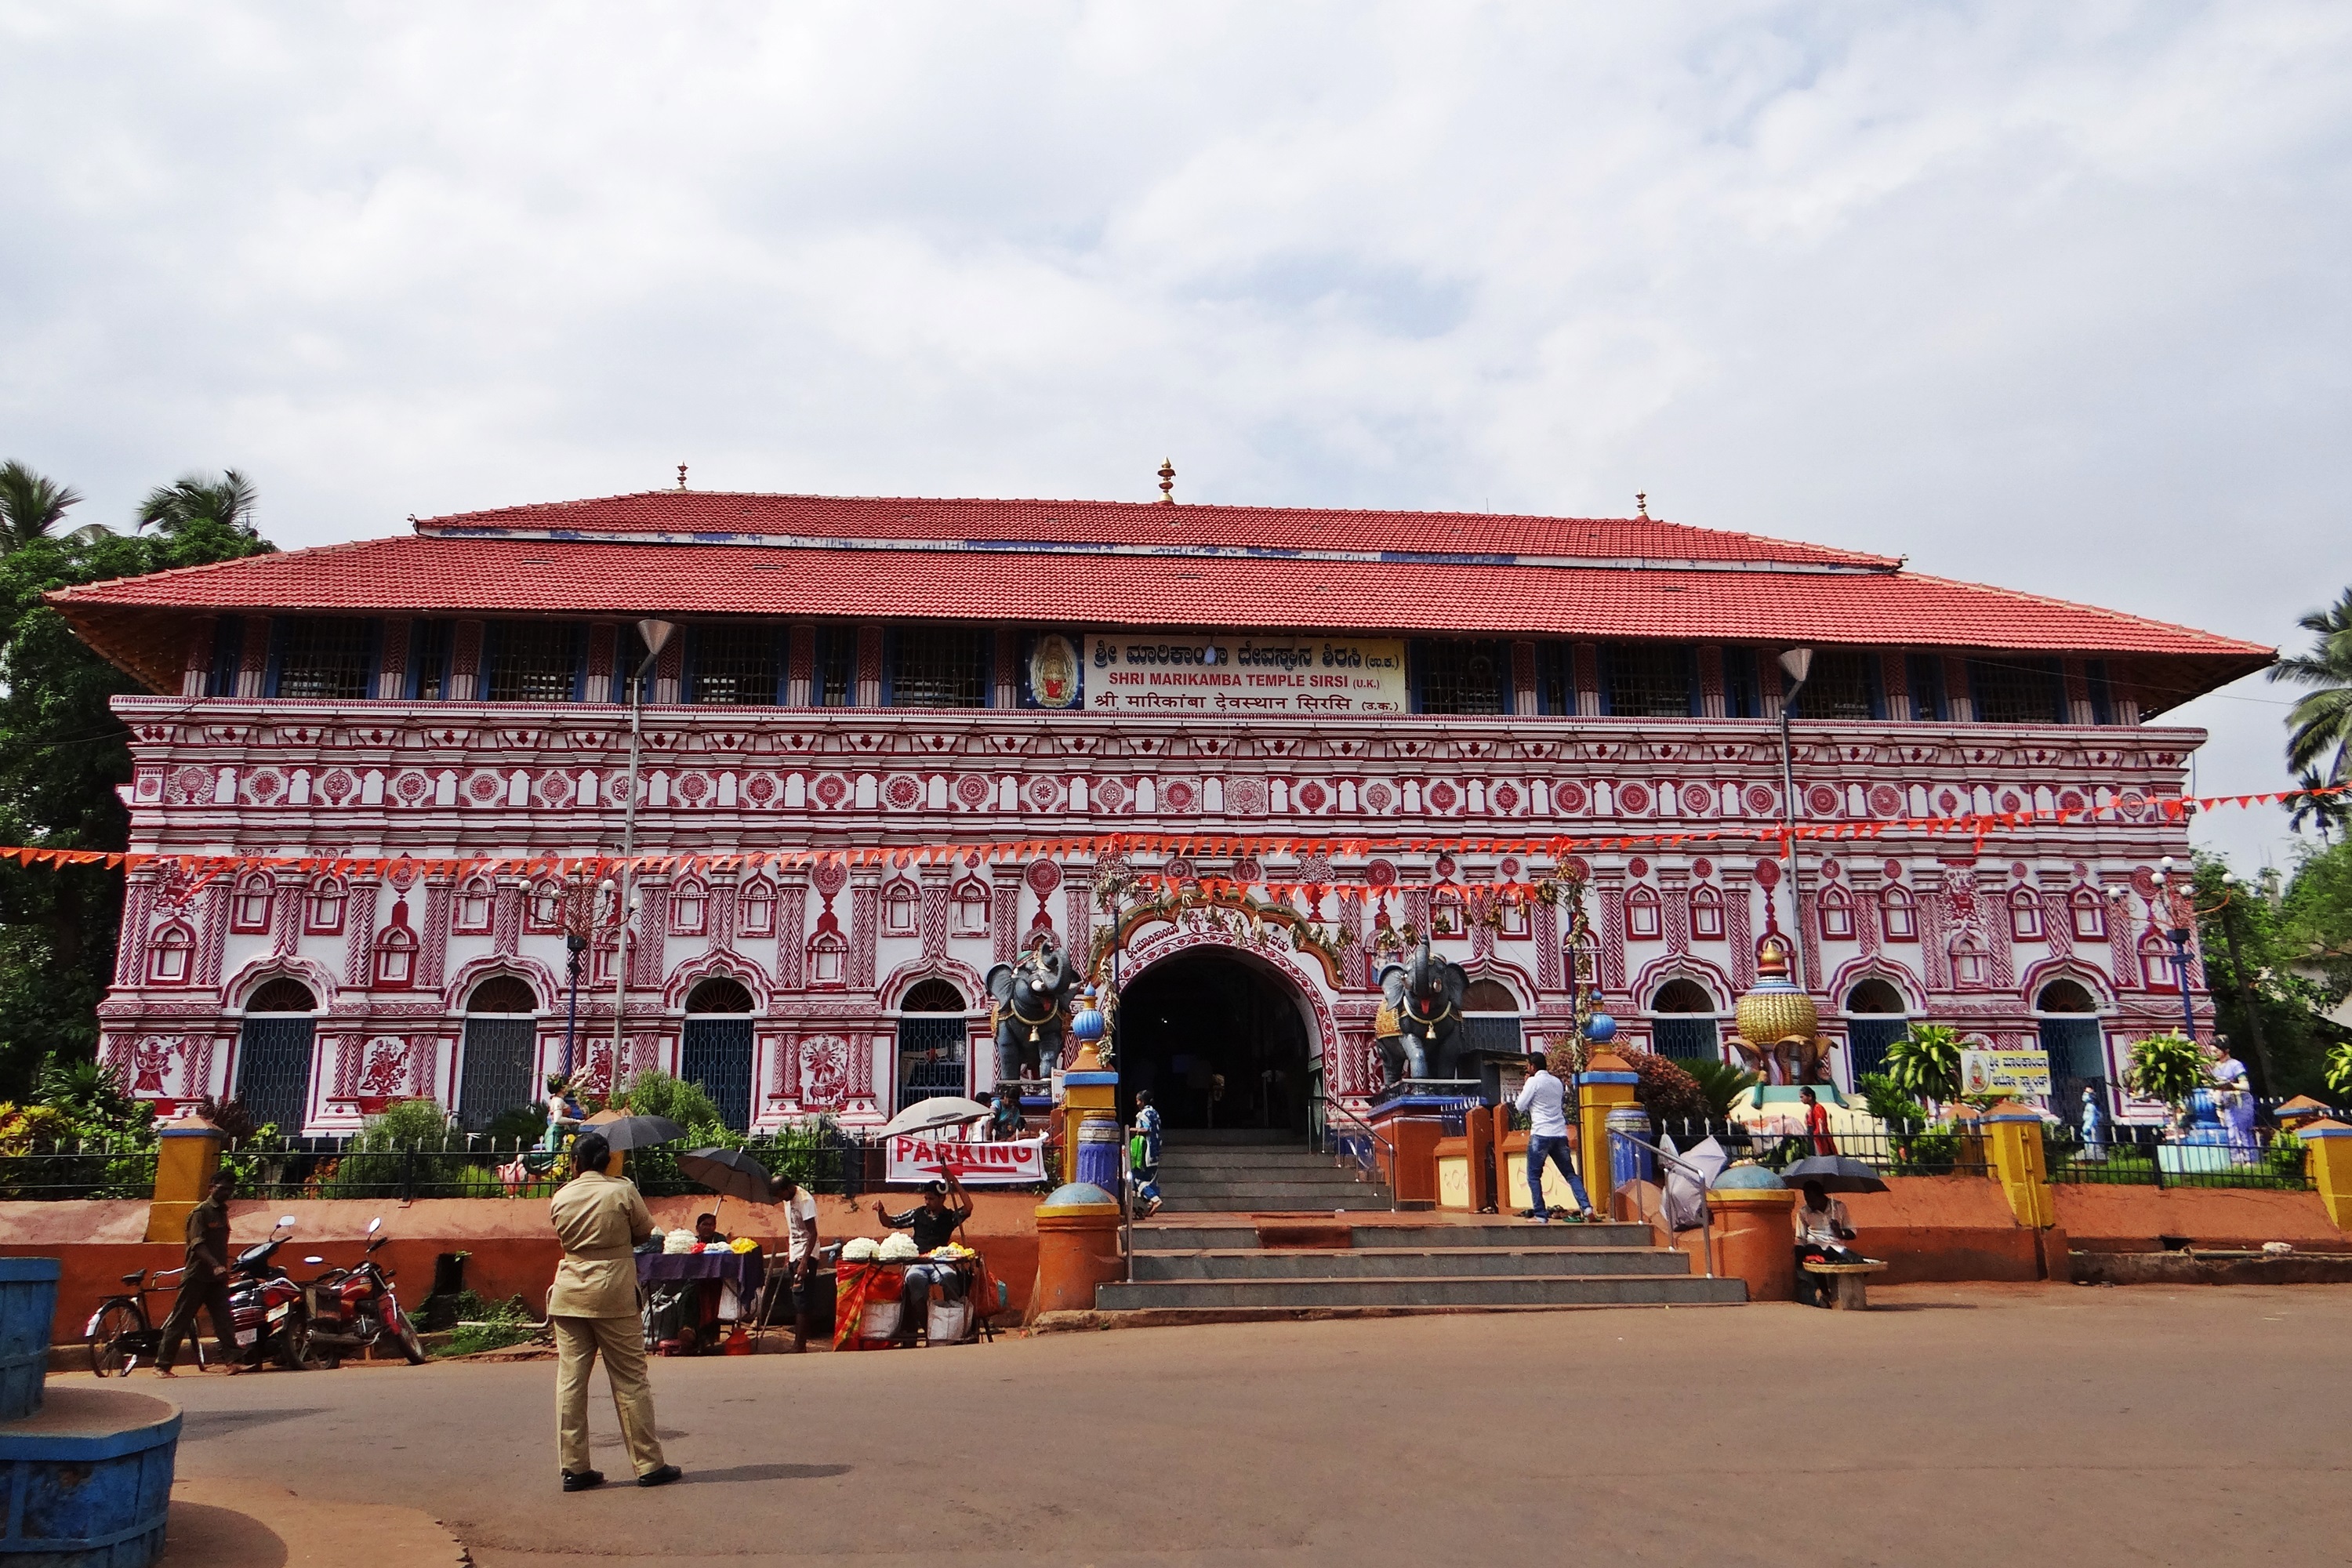
architecture, structure, building, palace, city, plaza, religion, tourism, stadium, spiritual, religious, temple, culture, worship, holy, town square, bullring, india, sacred, hindu, god, goddess, mythology, karnataka, hinduism, human settlement, sport venue, sirsi, marikamba, durga